Train surfing

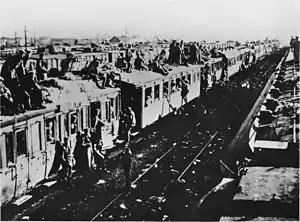
German demobilisation, Western Front, 1918. Soldiers cling on to the roofs and doors of a train already full of other troops

Beginning in the mid-2000s there were frequent cancellations of commuter trains and crowding inside rail carriages in the Moscow region. In the summer of 2010 dozens of commuter trains were cancelled due to track repairs on the Moscow railway and the crowding of trains and the number of train surfers in the Moscow region rose dramatically. This was when train surfing for the first time became a wide phenomenon on Russian railways and it caused a big scandal. Train surfing was mostly a teenager hobby before this. After the completion of track repairs, overcrowding on trains began to reduce and the number of ordinary passengers who were roof riding disappeared. Roof riding among teenagers became more popular and they began to create a community of train surfers and post videos on YouTube. Train surfers began to organize meetings and big-way surfing events on the outside of commuter, subway and local freight trains via the Internet. Russian train-surfing fans began to call themselves "Zatseper" and also name their hobby "Zatseping" (from the Russian word "Зацепиться-Zatsepitsya" translated as "to catch on"). Train surfing became something like an extreme sport discipline for them. From the beginning of 2011, Russian train surfers made several rides on the outside of the high-speed Siemens Velaro train "Sapsan", the fastest train in Russia.